Jakub Uchański

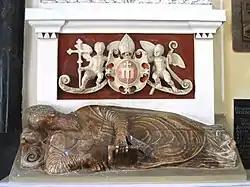
Tomb effigy of Polish primate Jakub Uchański in Łowicz cathedral 1580

He was also a translator and a protector of many liberal thinkers of the Polish renaissance, including Andrzej Frycz Modrzewski and Jakub Wujek.